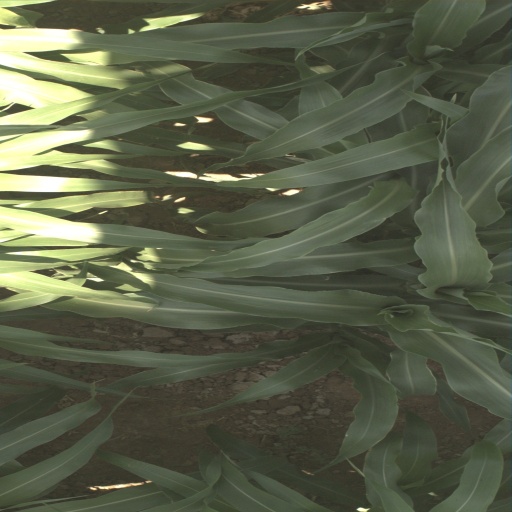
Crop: sorghum